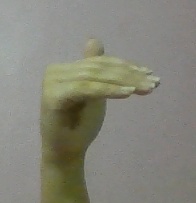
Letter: khaa